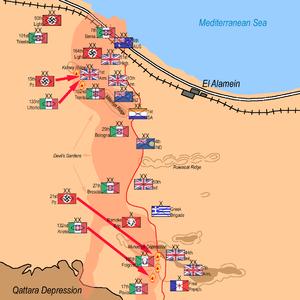
La seconde bataille d'El-Alamein est un épisode de la guerre du désert durant la Seconde Guerre mondiale. Elle se déroule du 23 octobre 1942 au 3 novembre 1942, près d'El-Alamein en Égypte, et oppose la 8ᵉ armée britannique dirigée par Bernard Montgomery au Deutsches Afrika Korps d'Erwin Rommel. Elle se solde par une victoire alliée décisive.
La tactique militaire est l'art de conduire une bataille, en disposant les différentes armes sur le terrain et en en combinant l'action en vue d'obtenir le maximum d'effet sur l'ennemi.